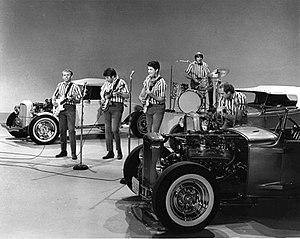
The Beach Boys est un groupe de musique pop-rock américain formé en 1961 à Hawthorne en Californie et ayant connu une très grande popularité dans les années 1960 et 1970. Il s'agit de l'un des rares groupes américains à avoir pu rivaliser musicalement avec les groupes britanniques de la même époque, tels que The Beatles, The Rolling Stones ou Pink Floyd. Affilié à l'origine à la surf music, le groupe s'est surtout distingué par ses chansons aux harmonies vocales complexes et très mélodiques.
Un hot rod est une automobile de collection restaurée, préparée, de style Tuning vintage. Les Hot rod sont des objets de culte de la Kustom Kulture américaine, généralement à base des premières voitures américaines des années 1920 aux années 1950, avec pour modèles de prédilection les premières Ford T, Ford A II, et Ford B II, avec pour variantes les Volksrod, Woodies, Rat rod, ou Custom, Bobber, et Rat bike de bikers. Ils sont baptisés Tuning, ou Custom, au-delà des années 1950.
Le rock naît vers 1950 aux États-Unis. Apparu sous la forme du rock 'n' roll, il ressemble alors à un mélange de jazz, de blues, de country, mais aussi de bluegrass avec certaines influences folk ou européennes non négligeables. Depuis, le rock a évolué et est devenu un style de musique très varié, majeur et omniprésent depuis le milieu du siècle précédent.